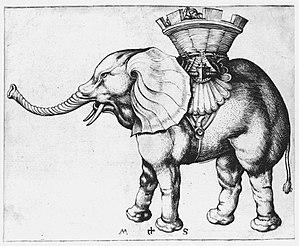
L' éléphante de Louis XIV était un cadeau du roi de Portugal à Louis XIV. Il s'agit de l'unique éléphant africain dont la présence est attestée en Europe entre 1483 et 1862.